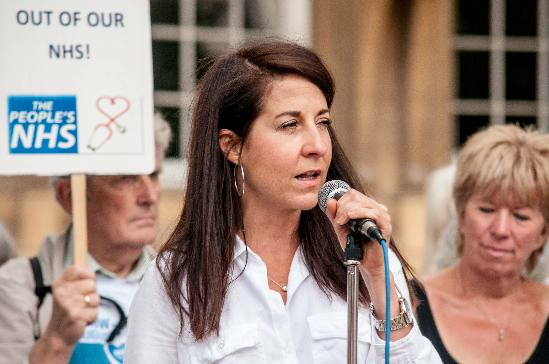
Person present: Yes